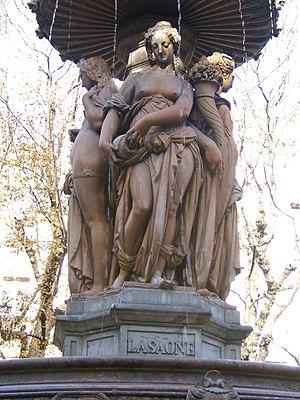
La fontaine Louvois est une fontaine située au milieu du square Louvois, créé en 1830. Ce square occupe la place d'un ancien opéra, l'Opéra de la rue de Richelieu, construit en 1792 et démoli en 1820. Le square se trouve dans le 2ᵉ arrondissement de Paris, rue Richelieu, au niveau de l'entrée de la Bibliothèque nationale de France.
La Saône [soːn] est une rivière de l'Est de la France, principal affluent de la rive droite du Rhône.